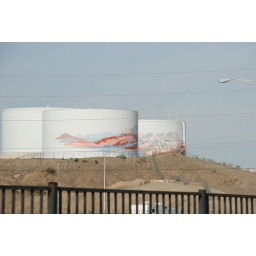
These are standing out in the desert. Just across the road from a Cracker Barrel.